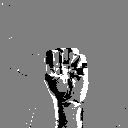
ASL letter: m